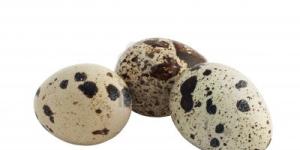
nido de codorniz